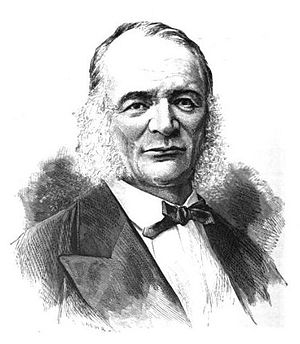
Otto Wilhelm von Struve
Otto Wilhelm von Struve.
Otto Wilhelm von Struve var en russisk astronom. Han var søn af Friedrich Georg Wilhelm von Struve samt far til Hermann og Ludwig von Struve.